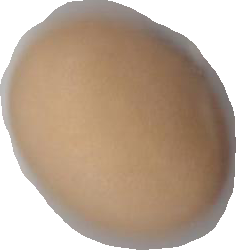
Variety: Anjasmoro